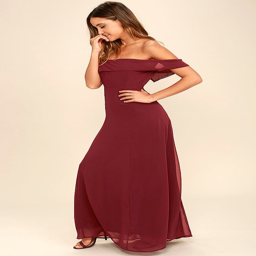
maxi dresses off the shoulder